Chen Chao-an

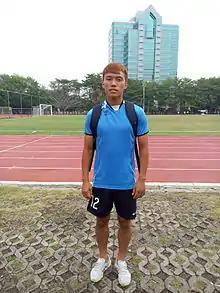
Chen in 2015

Chen Chao-an (born 22 June 1995) is a Taiwanese footballer who currently plays as a striker for the Chinese Taipei national football team.